Catherine of Aragon

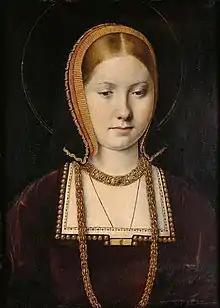
Portrait of a noblewoman, possibly Catherine of Aragon , or Mary Tudor, Queen of France Michael Sittow

Then-15-year-old Catherine departed from A Coruña on 17 August 1501 and met Arthur on 4 November at Dogmersfield in Hampshire. Little is known about their first impressions of each other, but Arthur did write to his parents-in-law that he would be "a true and loving husband" and told his parents that he was immensely happy to "behold the face of his lovely bride". The couple had corresponded in Latin, but found that they could not understand each other's spoken conversation, because they had learned different Latin pronunciations. Ten days later, on 14 November 1501, they were married at Old St. Paul's Cathedral, both 15 years old. A dowry of 200,000 ducats had been agreed, and half was paid shortly after the marriage. It was noted that Catherine and her Spanish ladies in waiting were dressed in Spanish style at her arrival and at the wedding.